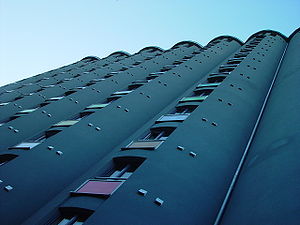
Grünerløkka
Grünerløkka Studenthus.